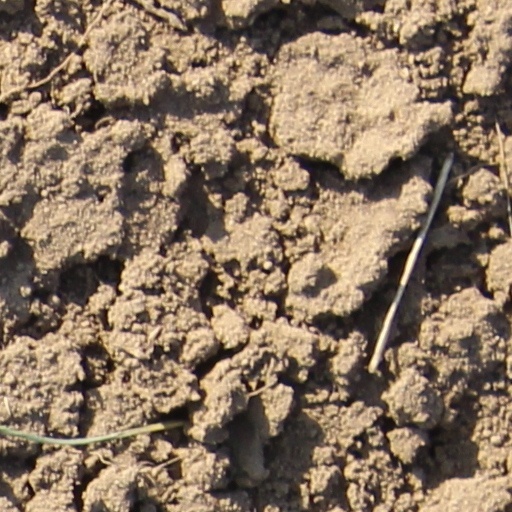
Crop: wheat